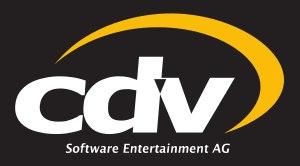
cdv Software Entertainment AG est un éditeur de jeux vidéo allemand fondé en 1989 à Karlsruhe par Wolfgang Gäbler et